Raid on Lorient

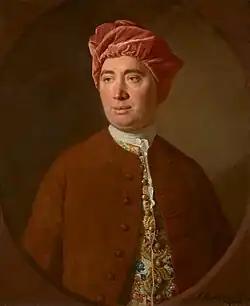
David Hume, who took part in the expedition.

The British force began to shrink thanks to exhaustion and sickness. Only 3,000 men were still fit for combat on the evening of 6 October. They had to face militia sorties and defend their camp on the Keroman moorland. They gained information from deserters on 6 October, as well as from an enslaved African and local prostitutes, which made the British believe that a force of nearly 20,000 men were waiting within the town and that a massive French counter-attack was imminent.